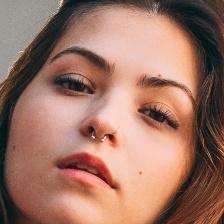
Label: faces